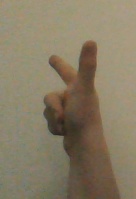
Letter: yaa